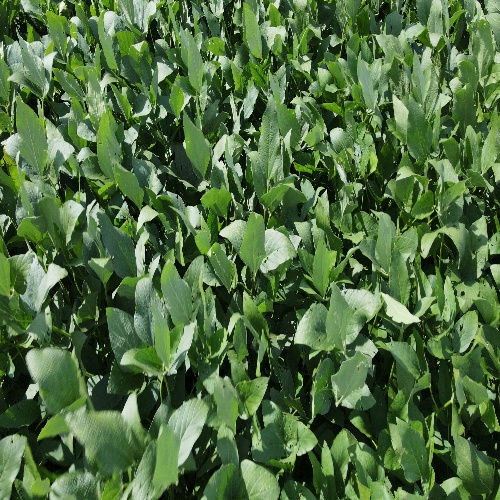
Label: Caterpillar